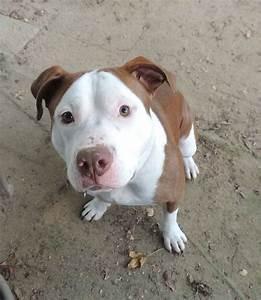
dog